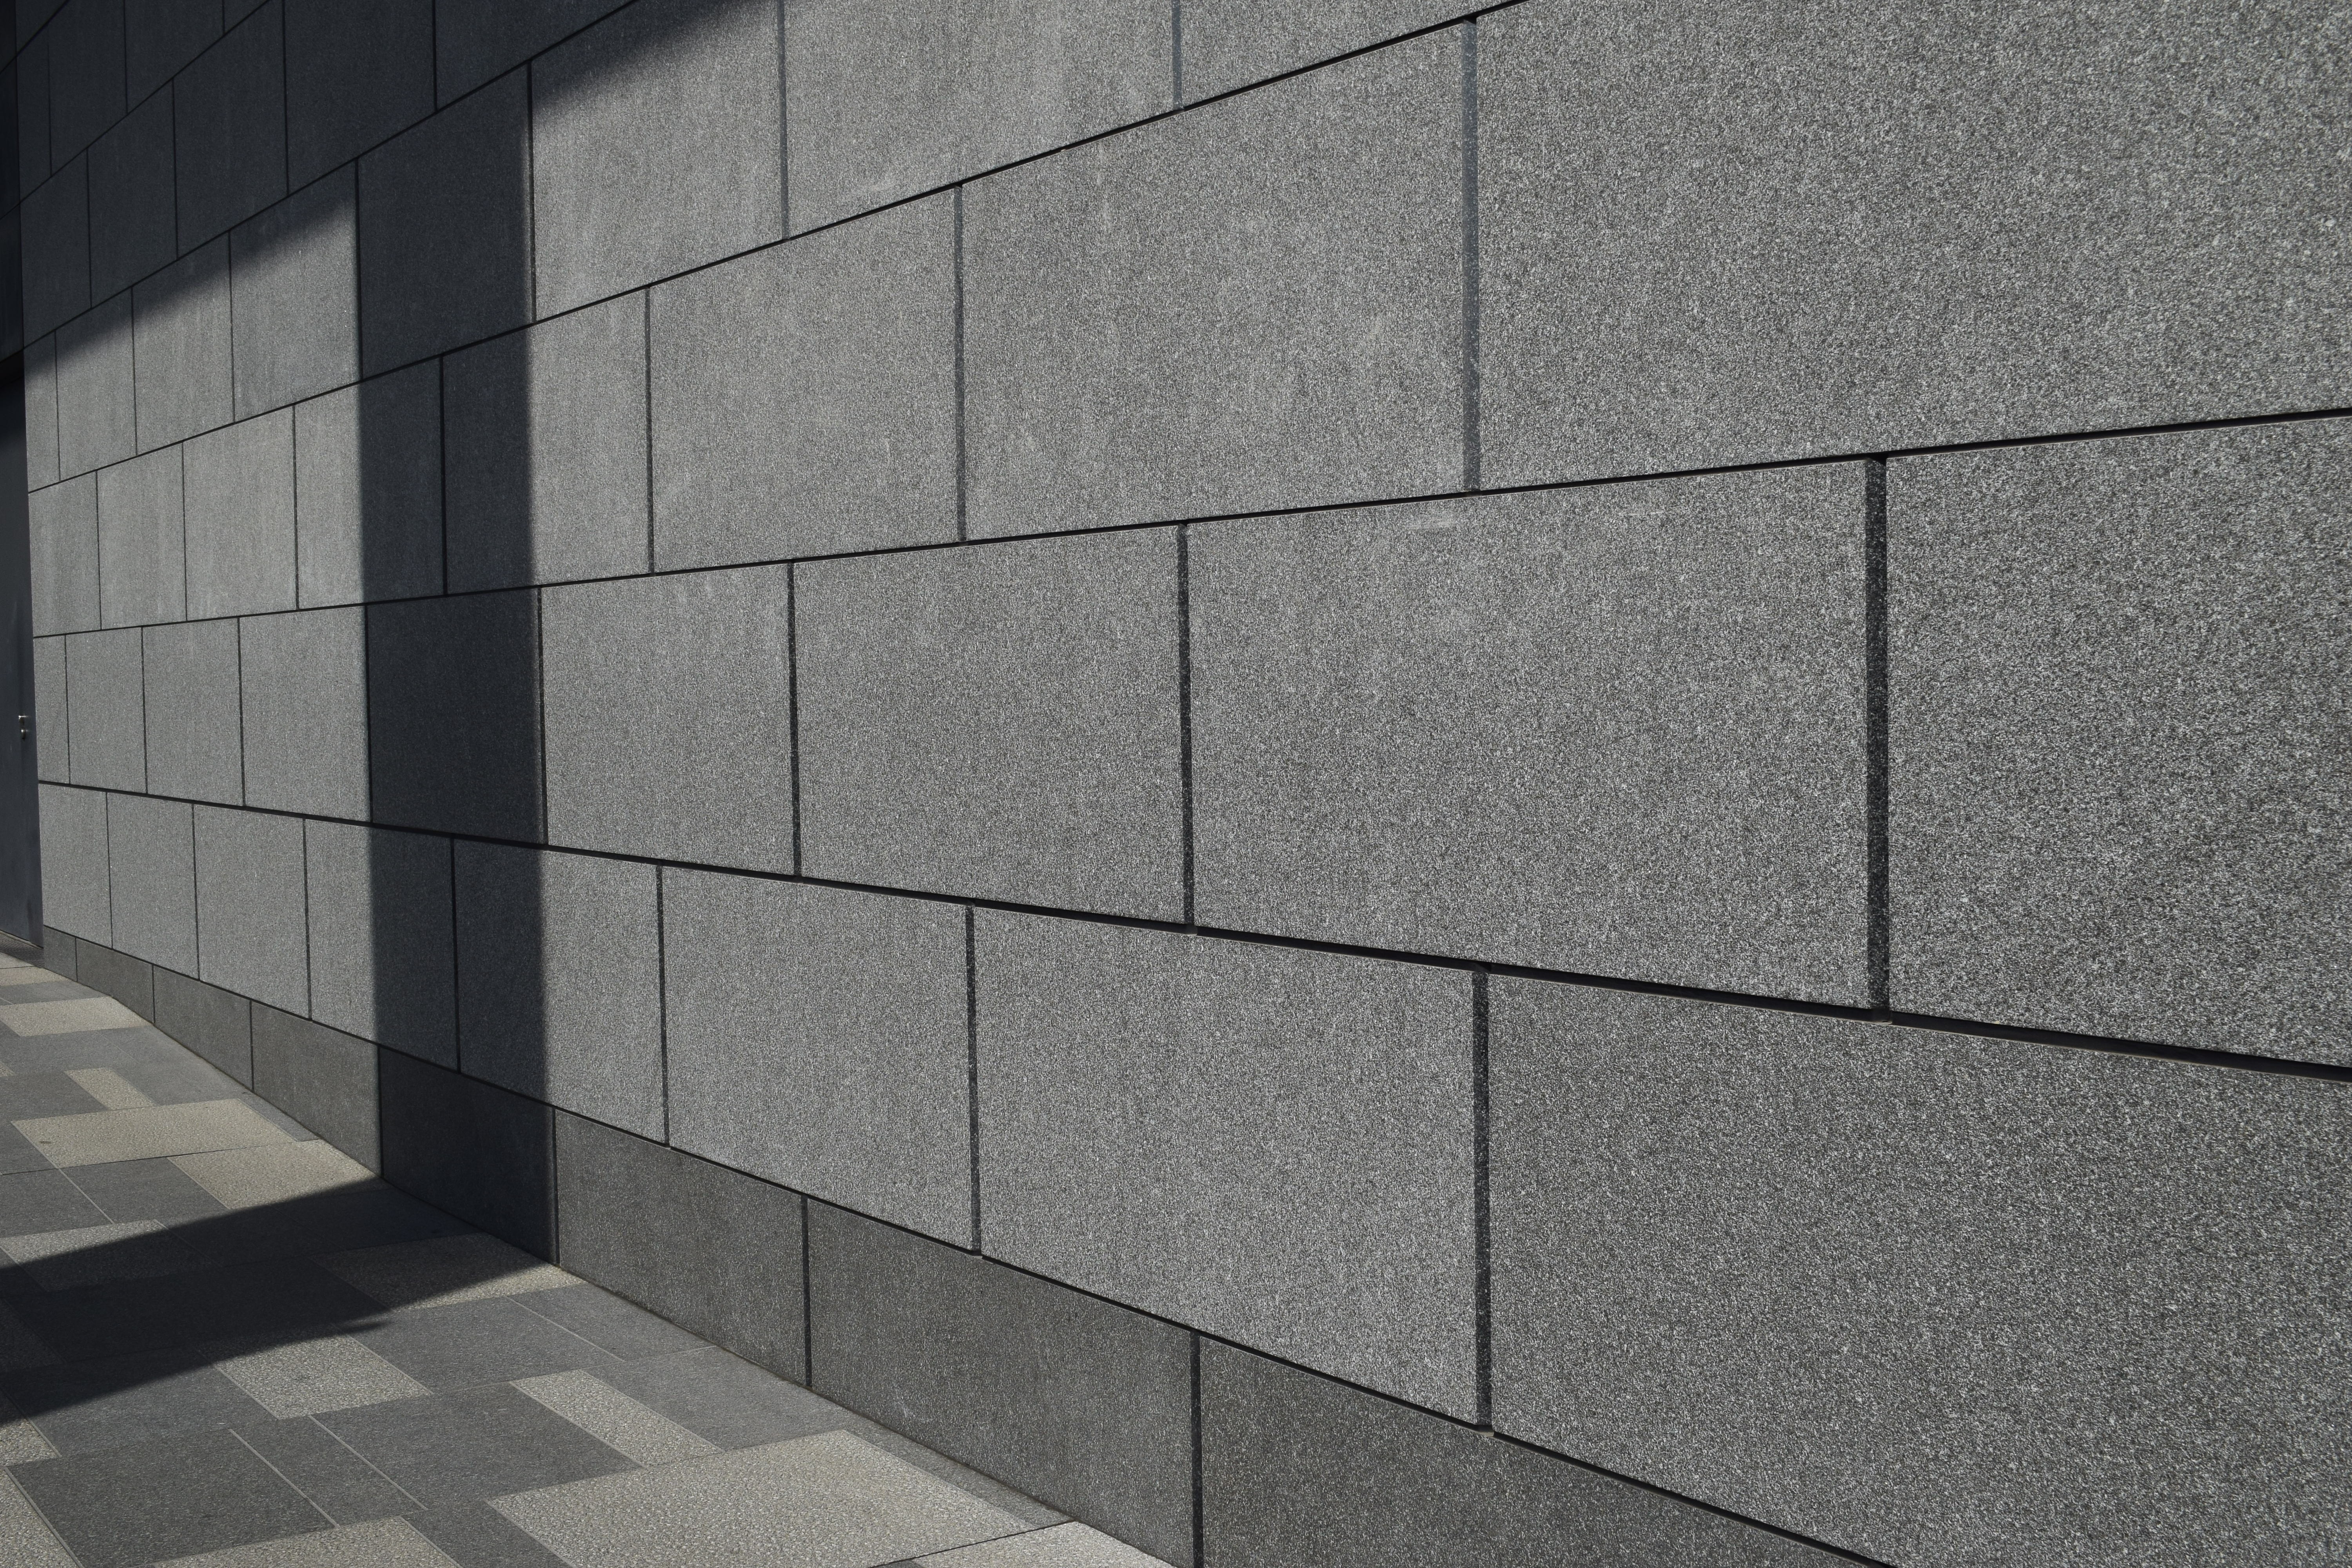
texture, floor, wall, line, facade, gray, tile, black, monochrome, material, concrete, background, design, symmetry, flooring, road surface